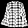
Label: Shirt